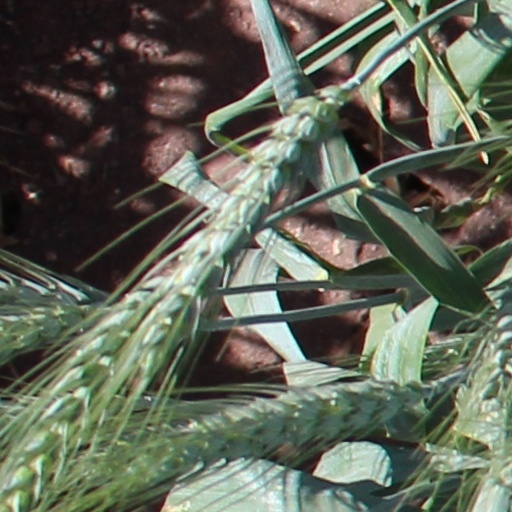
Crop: wheat